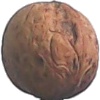
Label: walnut